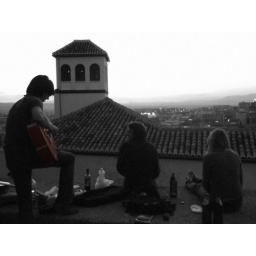
guitar in spain, black and white, color